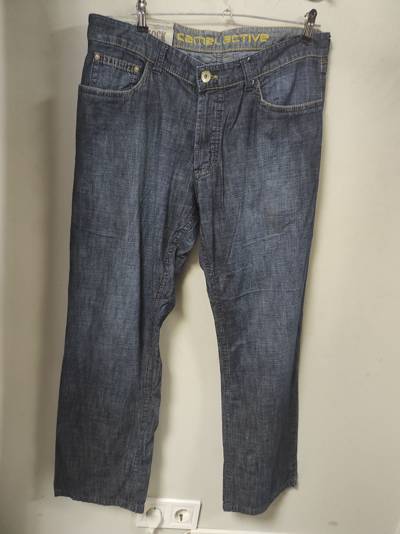
Waste category: clothes